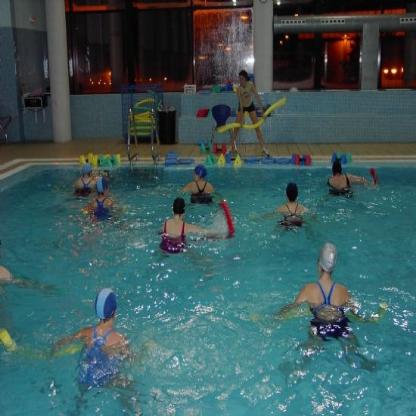
Scene: Indoor